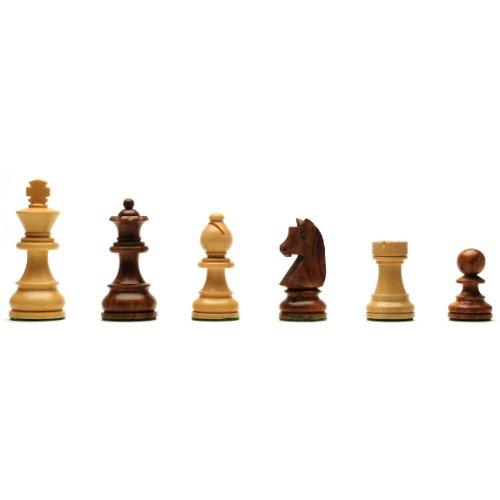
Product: Grand Staunton Chess Set and Wooden Box - Tournament Size Weighted Pieces and Walnut Board - 19 in
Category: Toys & Games | Games & Accessories | Board Games
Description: Staunton style chess pieces are weighted and handpolished - crafted from sheesham and kari wood.
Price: $89.92
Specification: ProductDimensions:19x19x4.2inches|ItemWeight:13pounds|ShippingWeight:13pounds(Viewshippingratesandpolicies)|DomesticShipping:ItemcanbeshippedwithinU.S.|InternationalShipping:Thisitemisnoteligibleforinternationalshipping.LearnMore|ShippingAdvisory:Thisitemmustbeshippedseparatelyfromotheritemsinyourorder.Additionalshippingchargeswillnotapply.|ASIN:B00636XT3A|Itemmodelnumber:112719|Manufacturerrecommendedage:9yearsandup